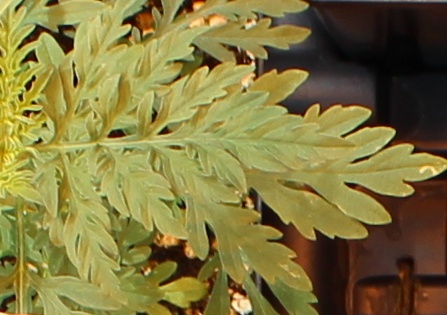
Label: Ragweed